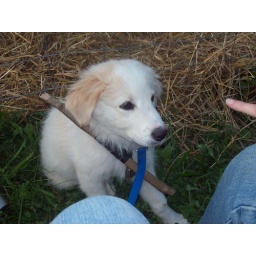
the stick around his neck is to train him to stay in the fence